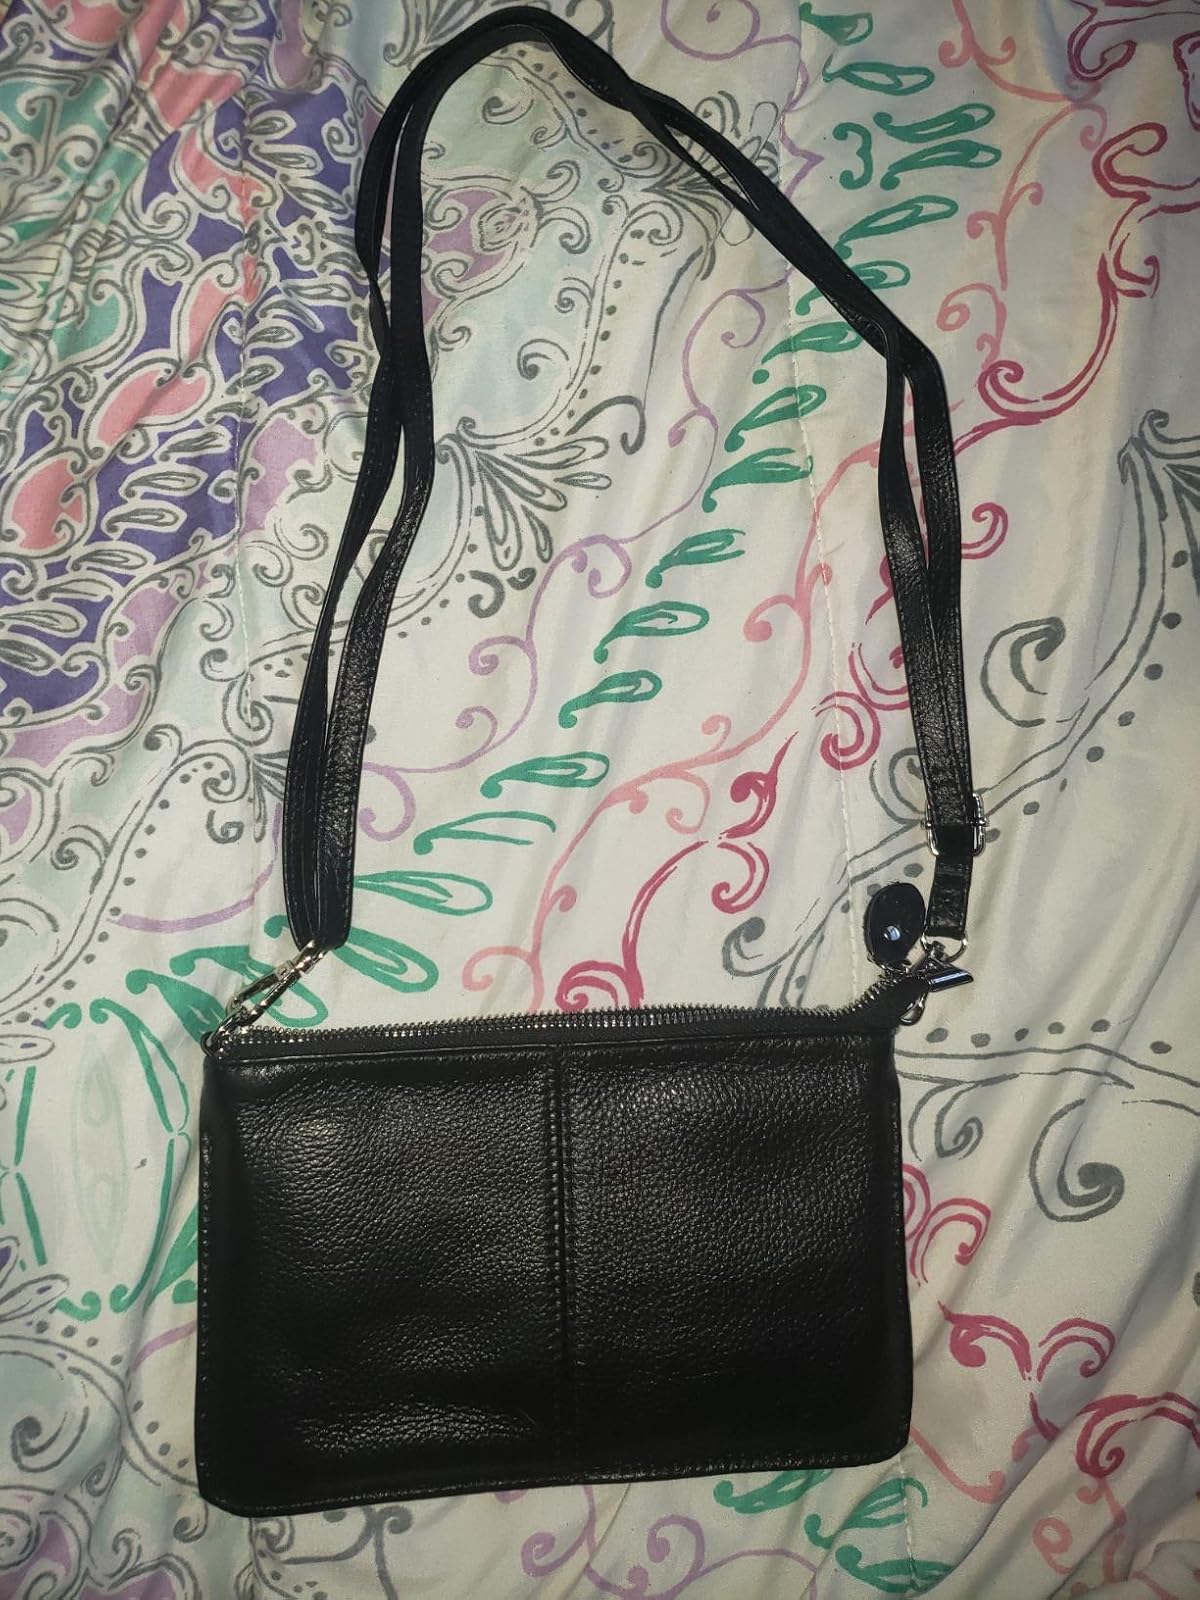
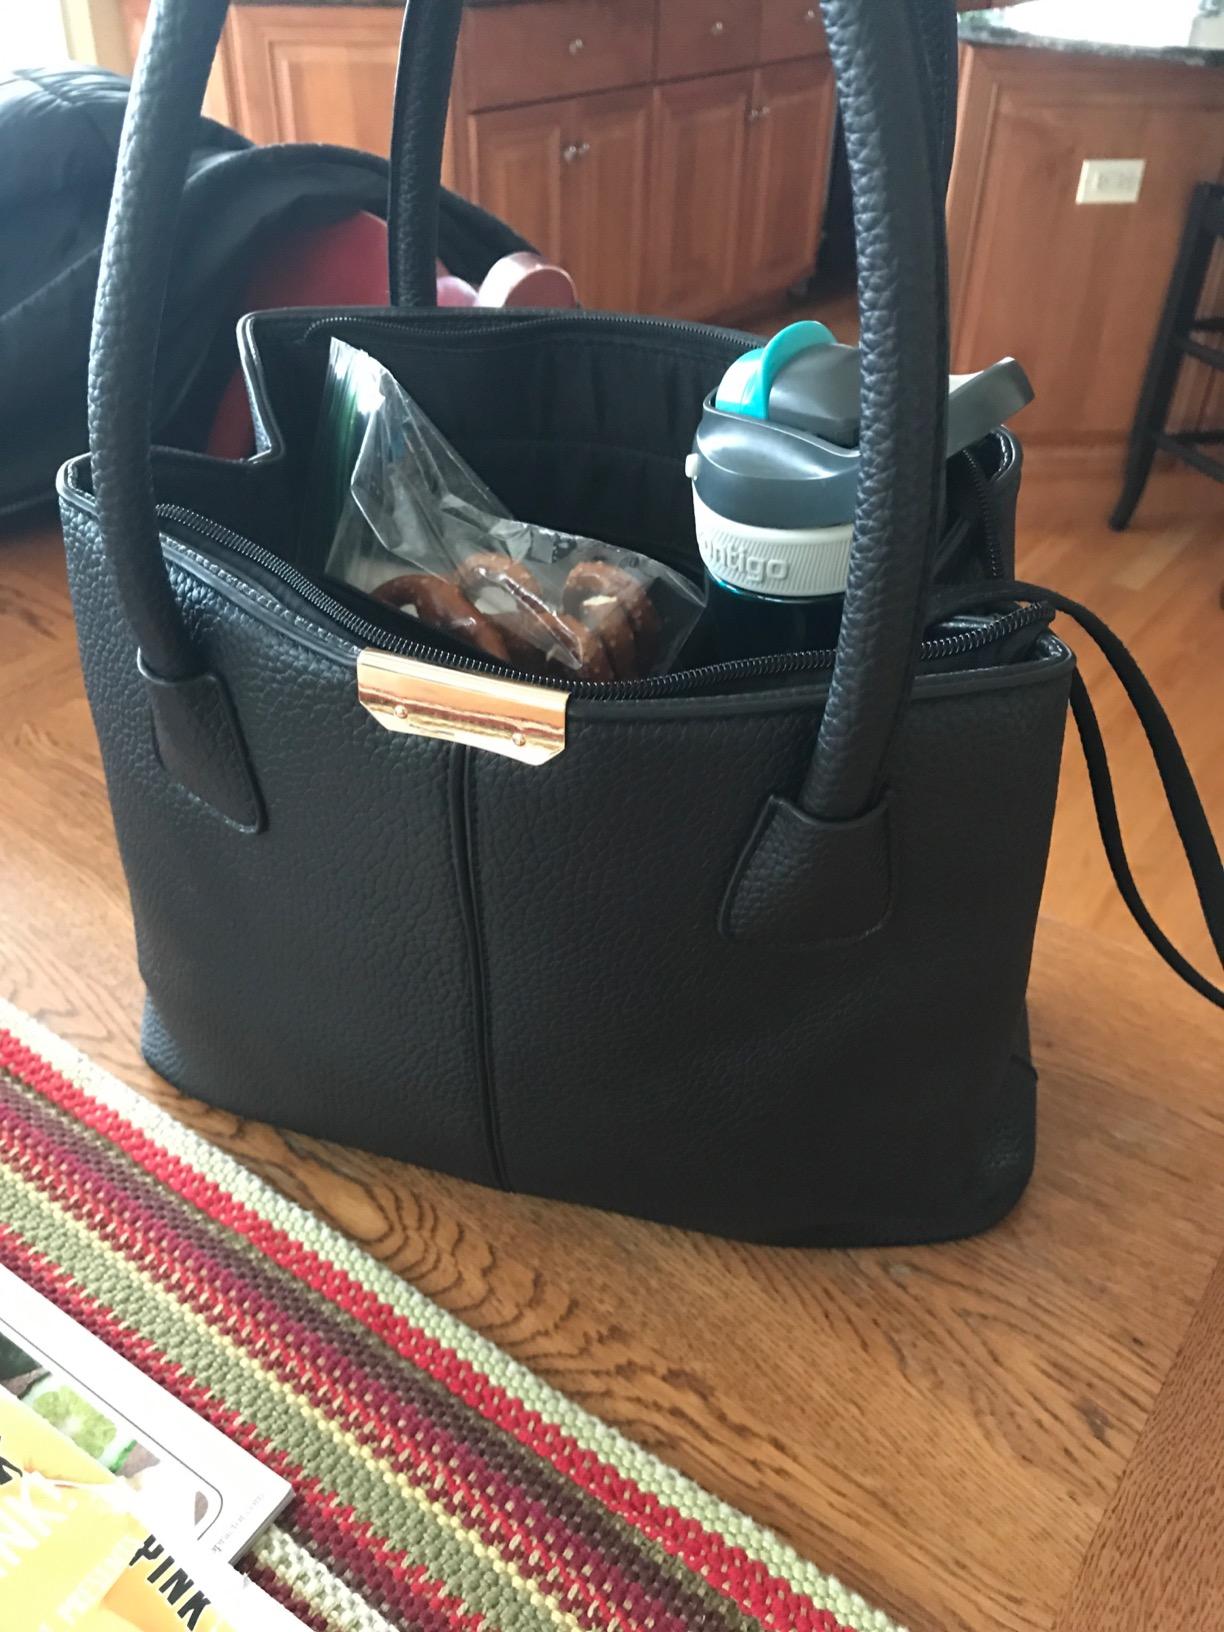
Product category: accessories_handbag
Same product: no